Darwin's frog

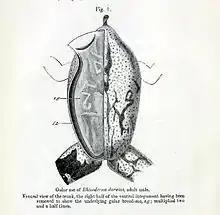
Ventral view of trunk

Darwin's frog is a small species with a snout–to–vent length of . The snout is elongated into a fleshy proboscis which gives the head a triangular shape. The limbs are relatively long and slender. The front feet are not webbed, but some of the toes on the back feet usually are.